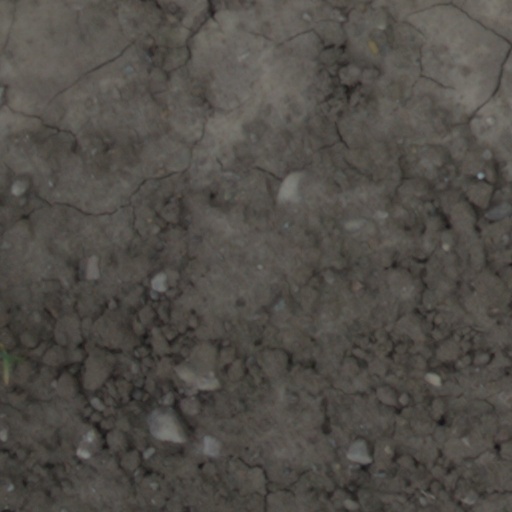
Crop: wheat